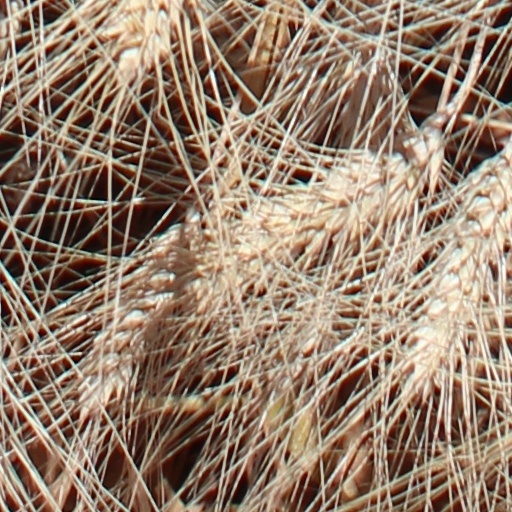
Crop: wheat